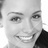
Emotion: happy